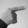
ASL letter: G